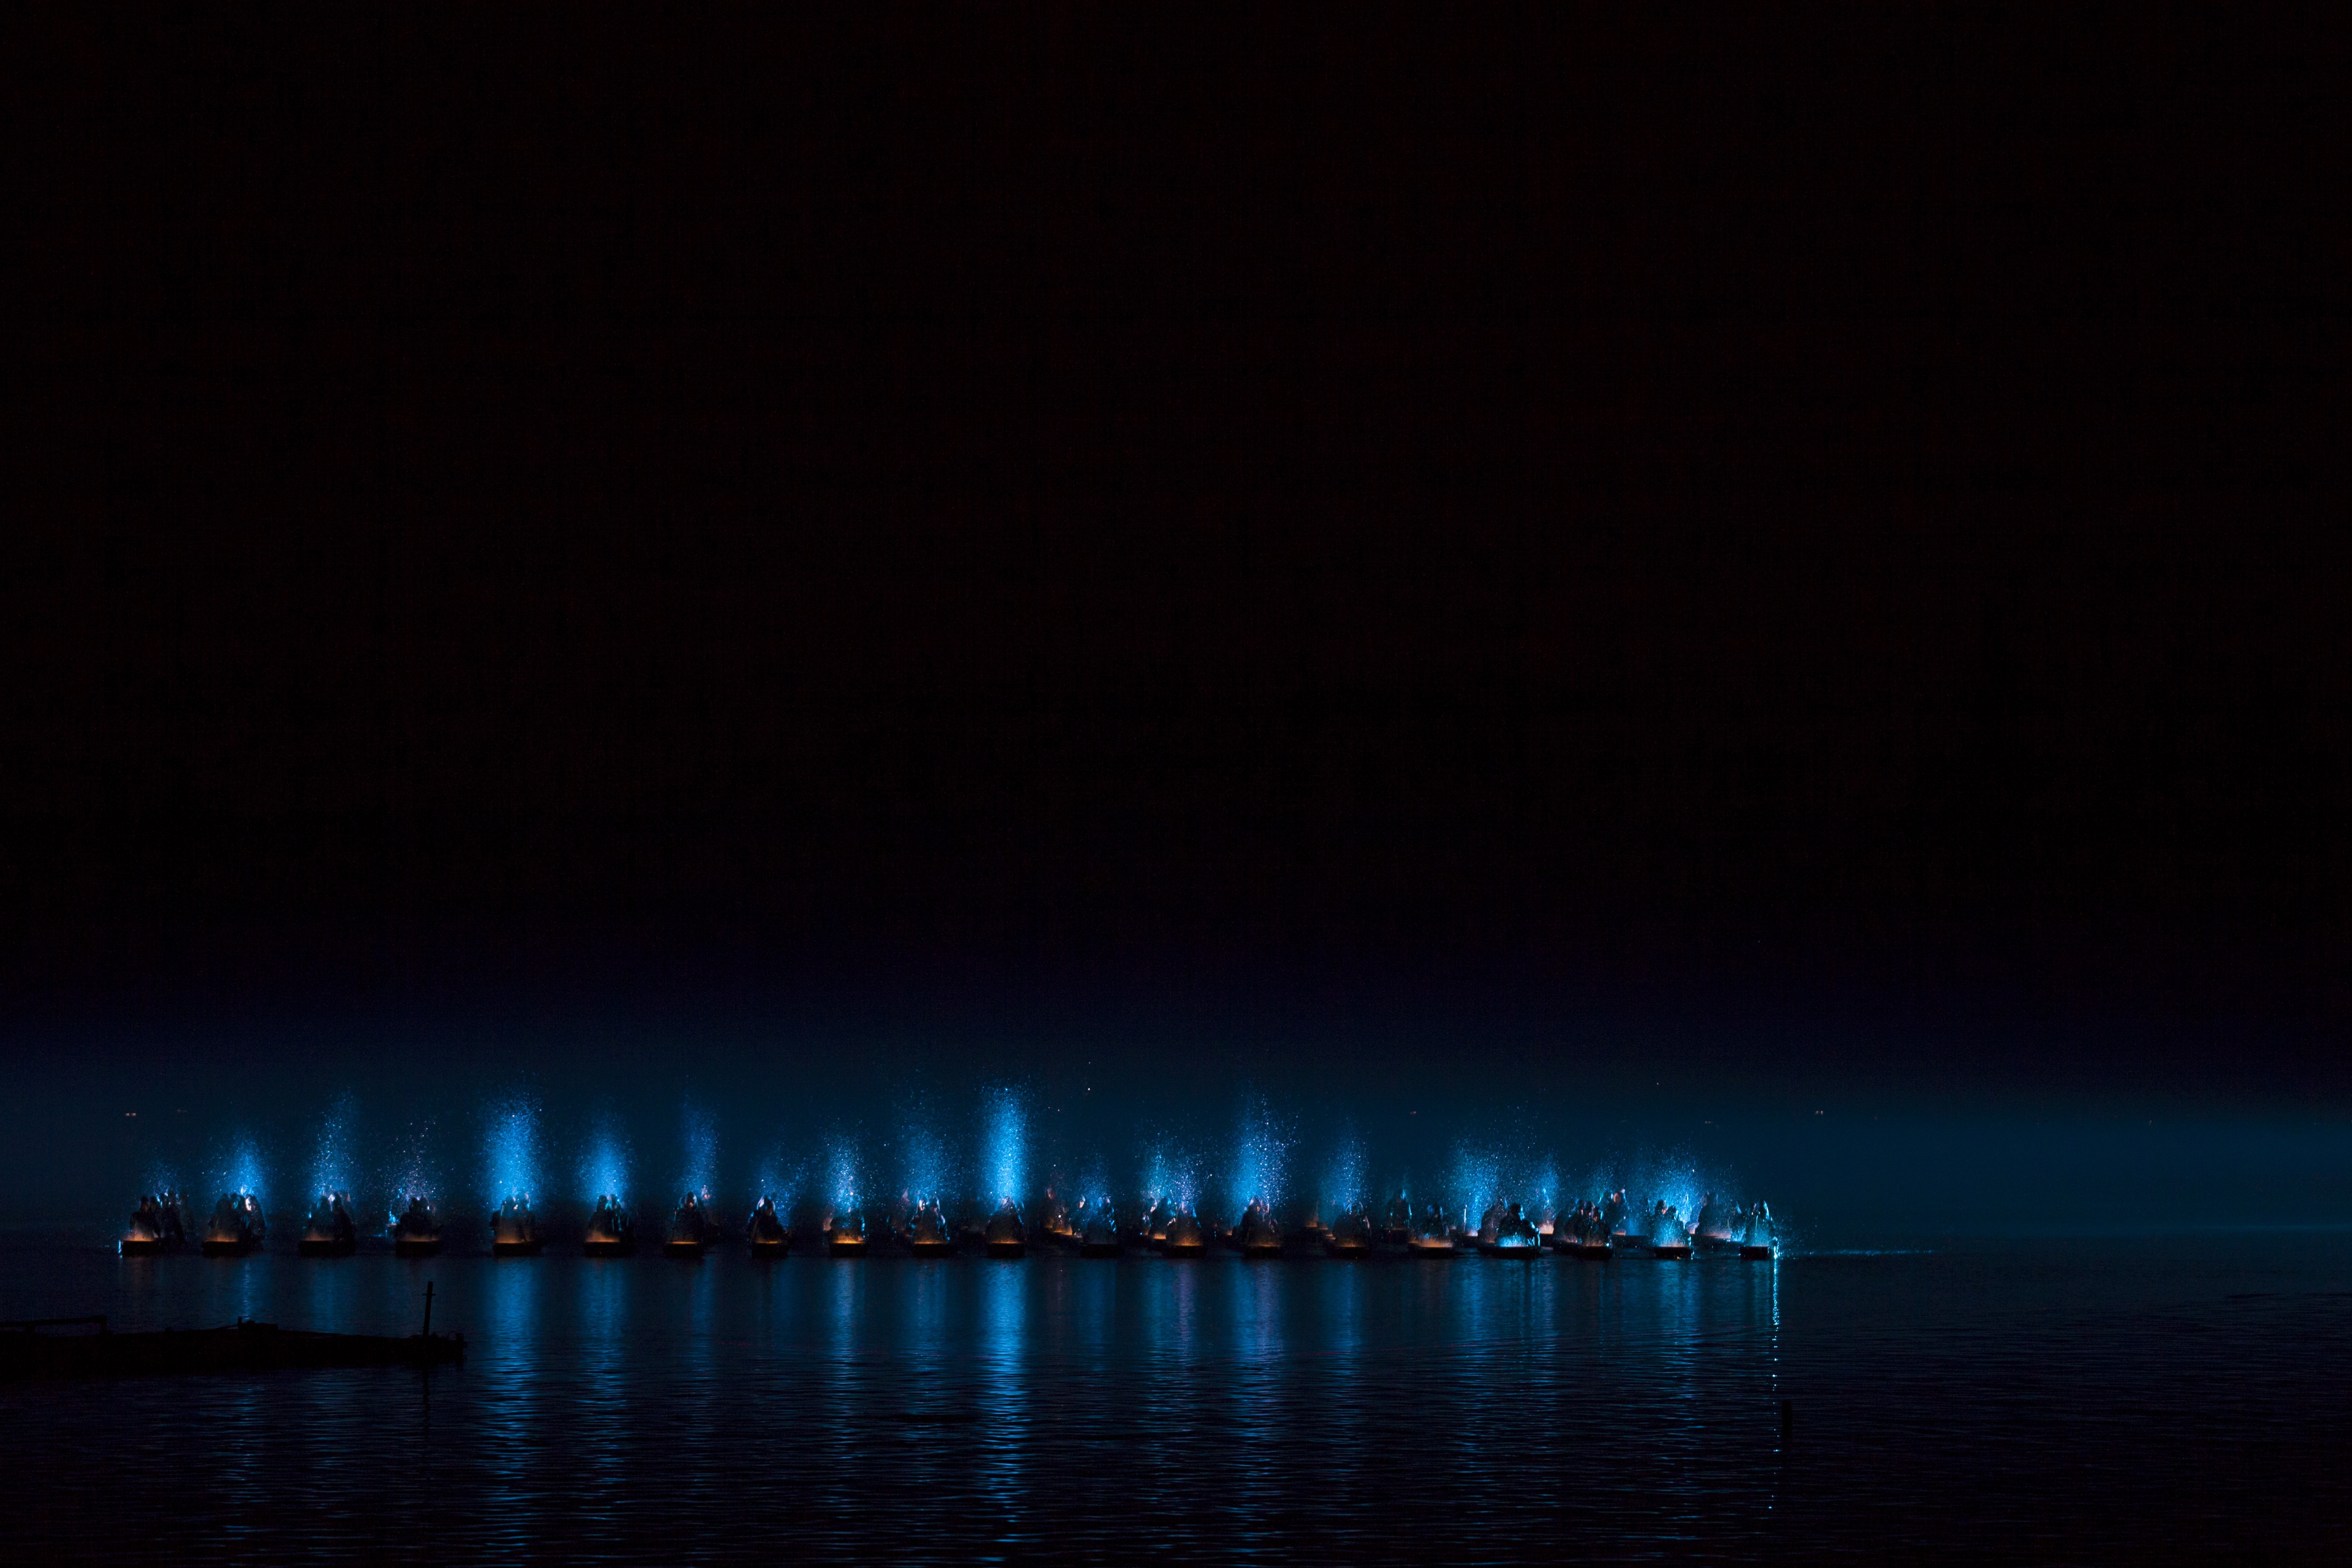
water, horizon, light, night, dusk, dance, reflection, darkness, lighting, moonlight, performance, elegance